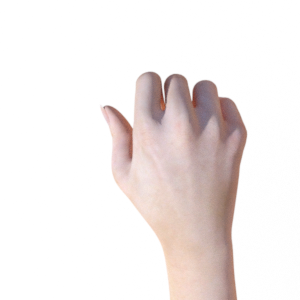
Label: rock